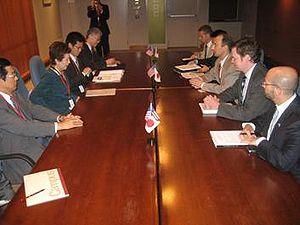
Kyōko Nakayama est une femme politique japonaise née le 26 janvier 1940, membre du gouvernement Fukuda en tant que Ministre d'État pour la Population, l'Égalité des sexes et la question des Enlèvements, mais également membre de la chambre des conseillers.